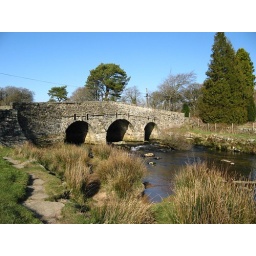
The &amp;quot;modern&amp;quot; road bridge over the East Dart.